Iostat

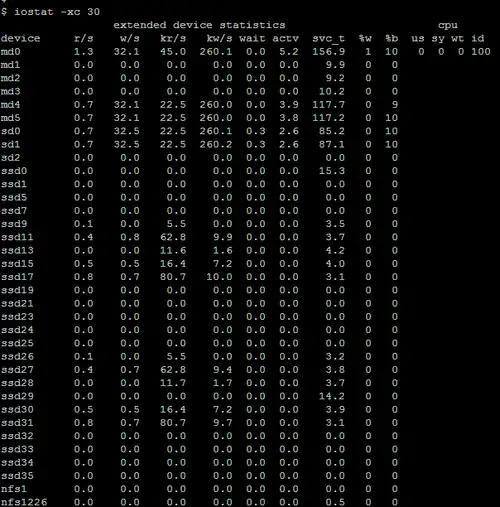
On a Solaris 10 system with numerous attached I/O devices

Sun Microsystems stated that high values in the "wait" and "svc_t" fields suggest a lack of overall throughput in the system, indicating that "the system is overloaded with I/O operations". Consistently high values in the "kr/s", "kw/s", "%w" and "%b" fields also indicate "a possible I/O bottleneck".